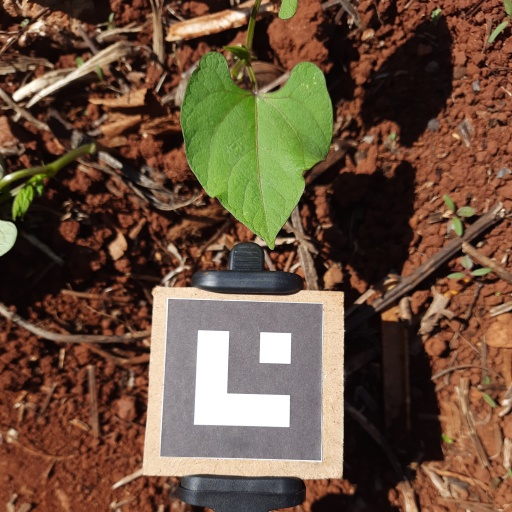
Observations: wavy surface, no eating holes, under sunlight